A Fantastic Fear of Everything

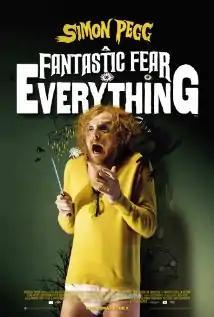
Theatrical release poster

A Fantastic Fear of Everything is a 2012 British horror comedy film starring Simon Pegg, written and directed by Crispian Mills with Chris Hopewell as co-director. It is based on the novella "Paranoia in the Launderette" by Bruce Robinson, writer and director of "Withnail and I". It has been described as a low-budget "semicomedy" about a children's author-turned-crime-novelist who has become obsessed with murder and murdering. It was released on 8 June 2012 in the United Kingdom and Ireland, and received a limited U.S. theatrical release on 7 February 2014. The BBFC classified the film a 15 certificate in the UK, while the MPAA rated the film R in America.